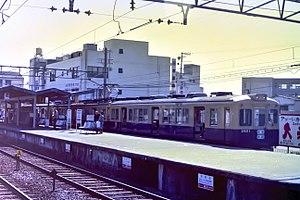
La gare de Higashi-Futami est une gare ferroviaire localisée dans la ville d'Akashi, dans la préfecture de Hyōgo au Japon. La gare est exploitée par la compagnie Sanyo Electric Railway, sur la ligne principale Sanyō. Le numéro de la gare est SY 25.